Anton Francesco Lucini

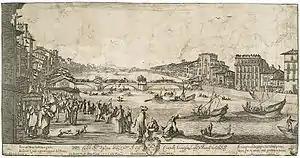
View of Pisa during the bridge game, engraving by Anton Francesco Lucini, drawing by Stefano della Bella (Rome, 1649)

Lucini was born at Florence and he studied etching under Stefano della Bella and Jacques Callot, who had lived in Florence 1612–1621, and whose prints imparted a strong influence to Florentine printmakers.